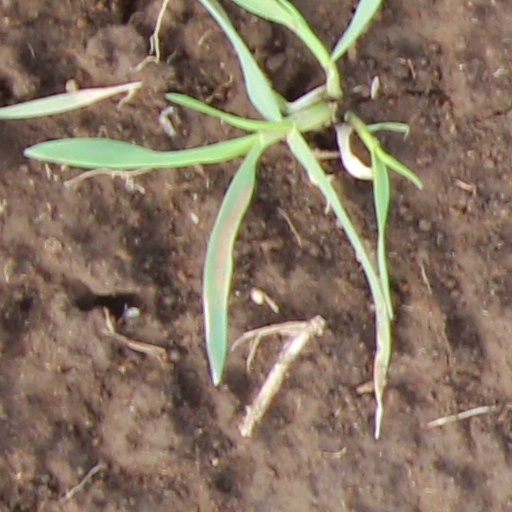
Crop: wheat